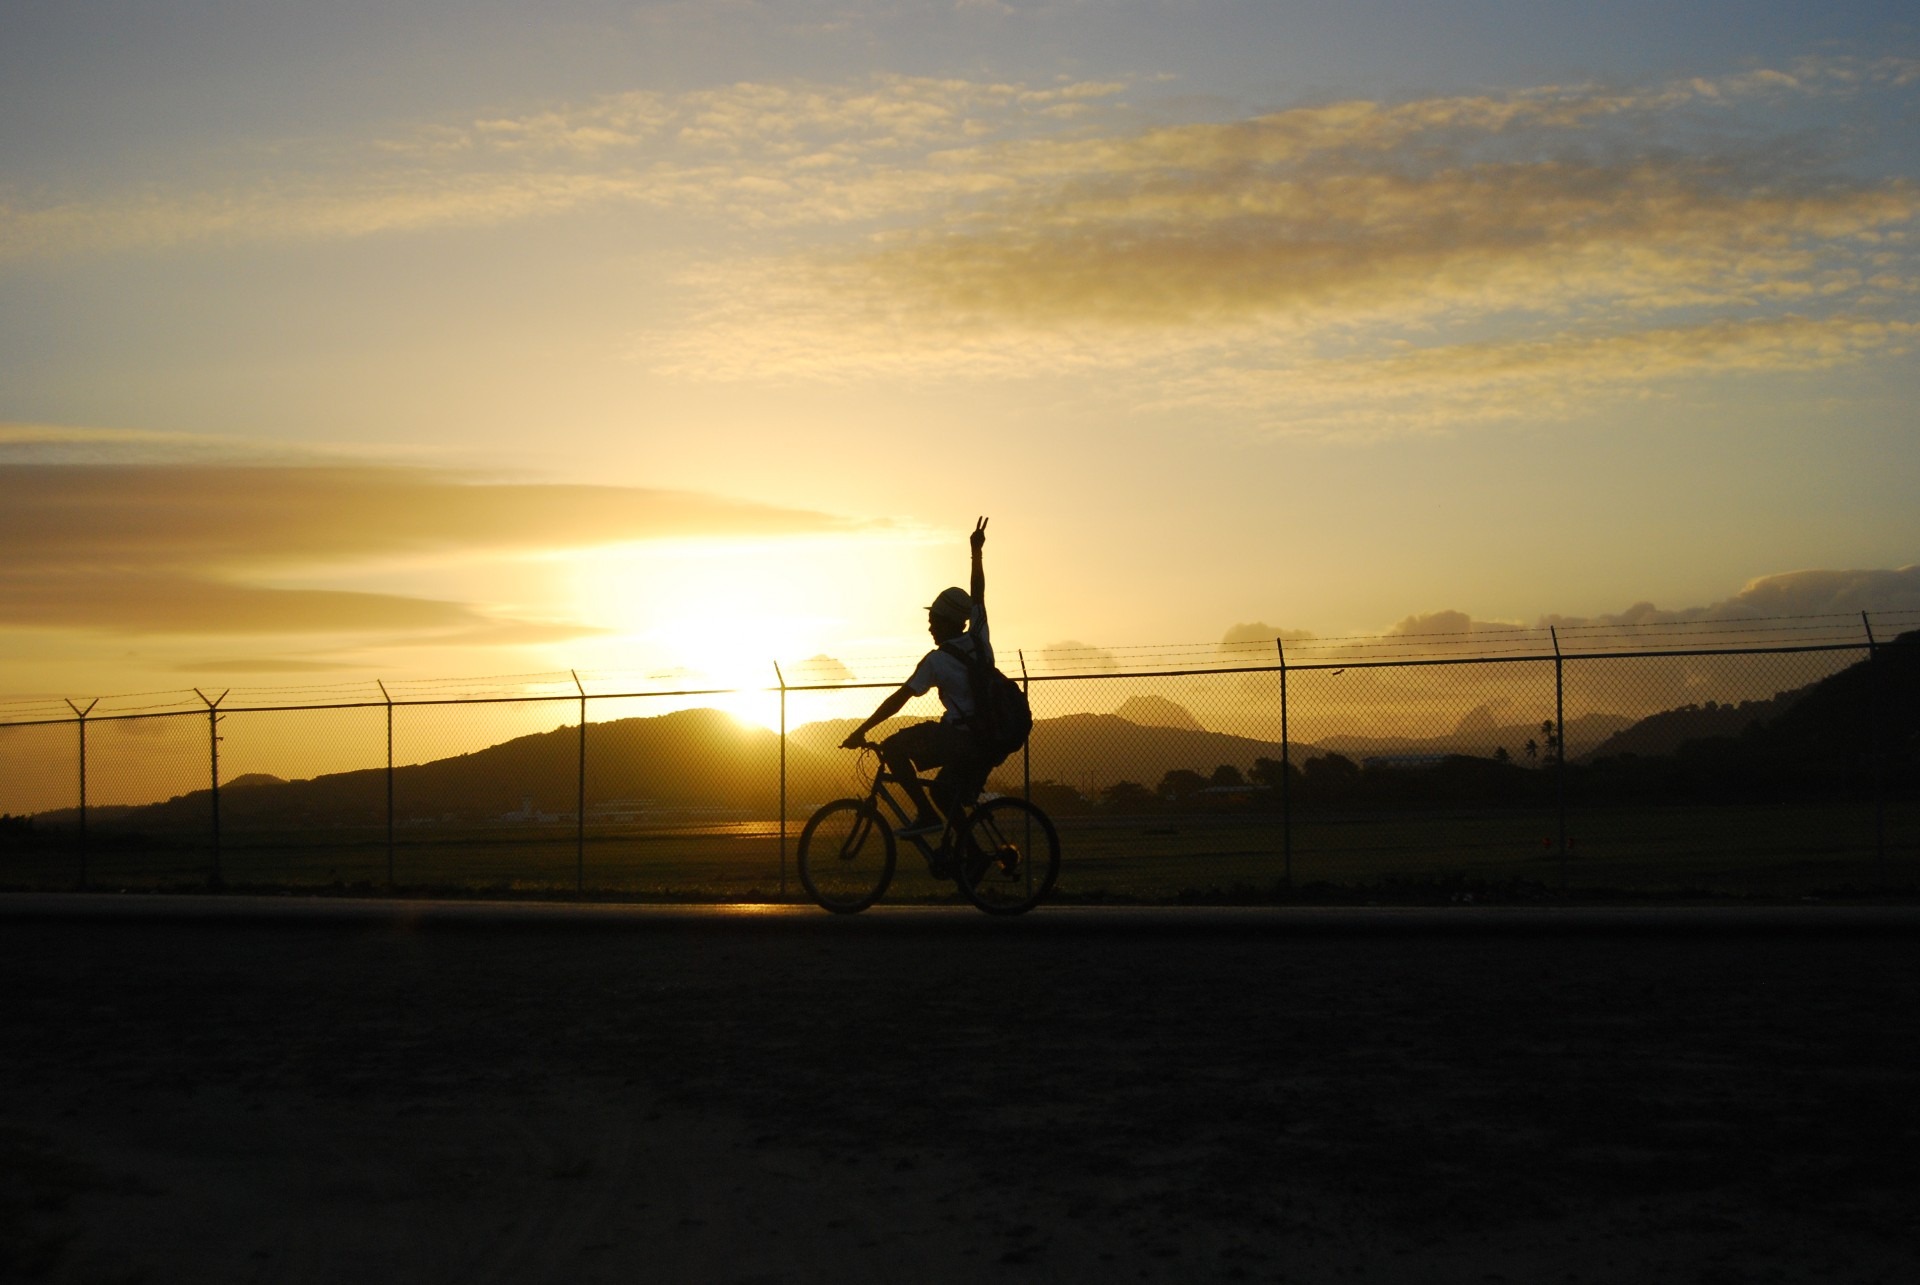
sea, outdoor, horizon, silhouette, cloud, sky, sun, sunrise, sunset, sport, sunlight, morning, bicycle, bike, dawn, recreation, dusk, cyclist, rider, evening, vehicle, ride, exercise, lifestyle, leisure, cycle, riding, bicyclist, biking, cycles, bicycling, biker, cycing